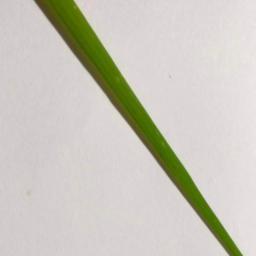
Label: Rice___Healthy